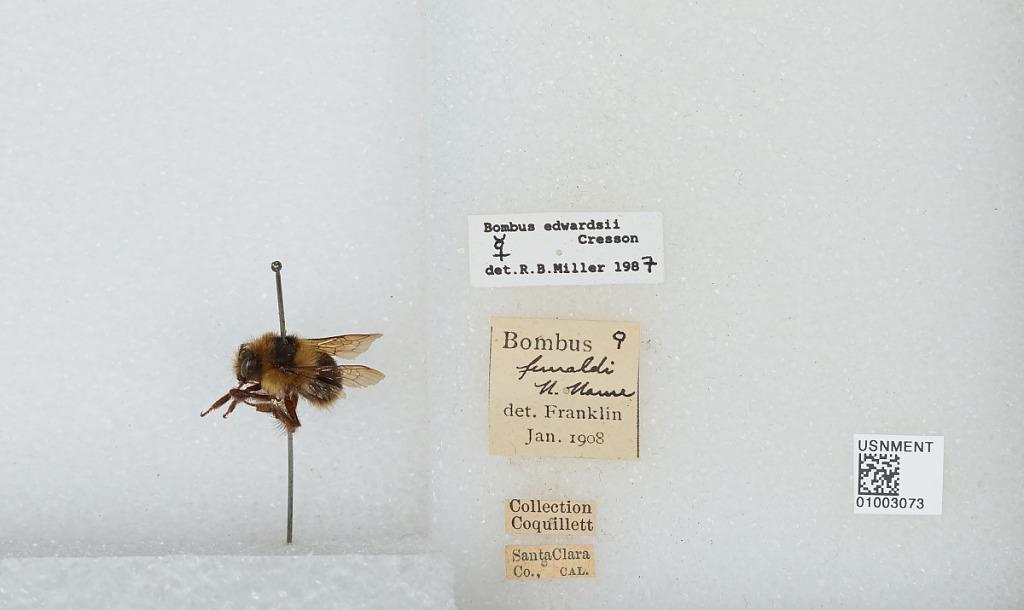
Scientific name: Bombus (Pyrobombus) melanopygus Nylander
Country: United States
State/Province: California
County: Santa Clara
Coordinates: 37.37, -121.97
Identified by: Miller, R. B.